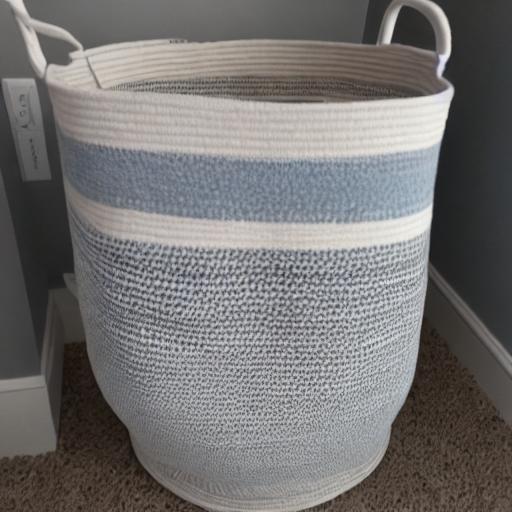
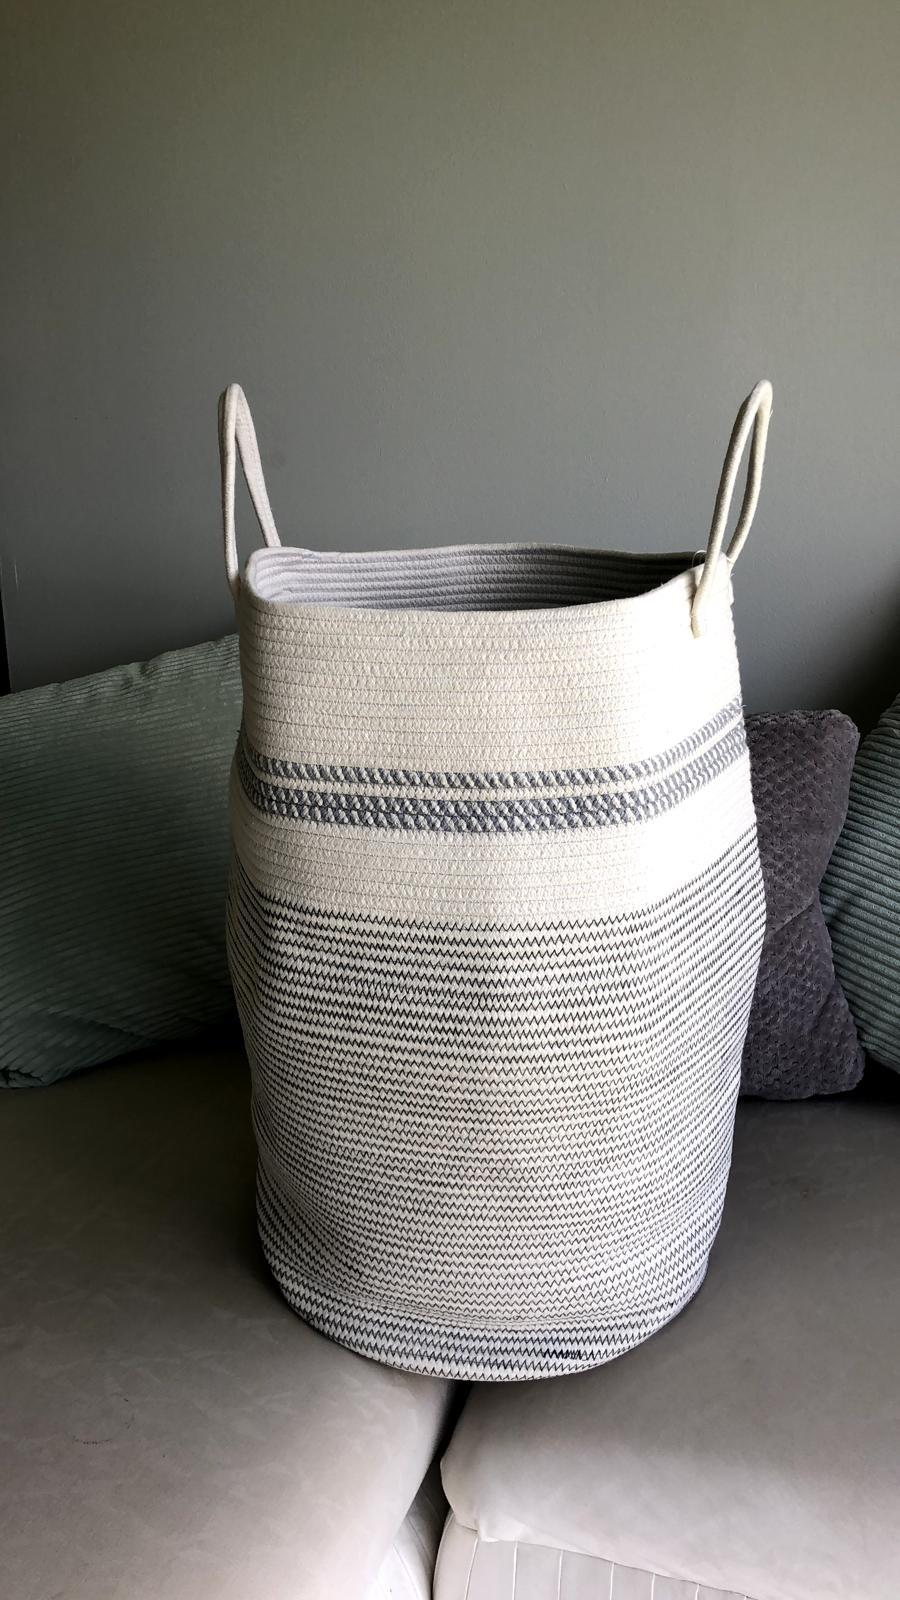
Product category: items_hamper
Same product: no